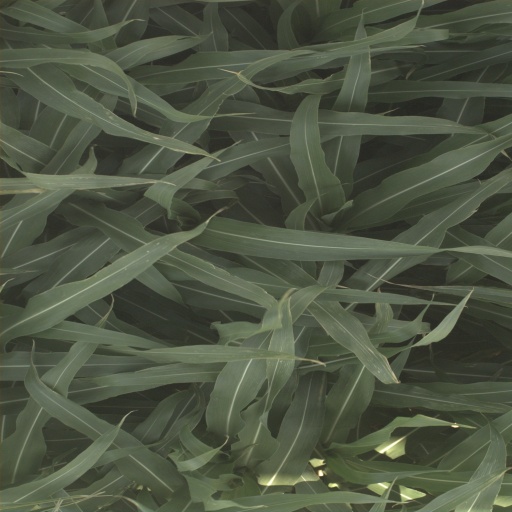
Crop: sorghum